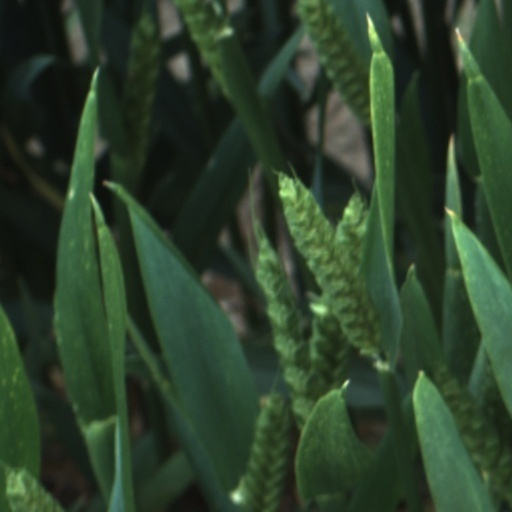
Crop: wheat